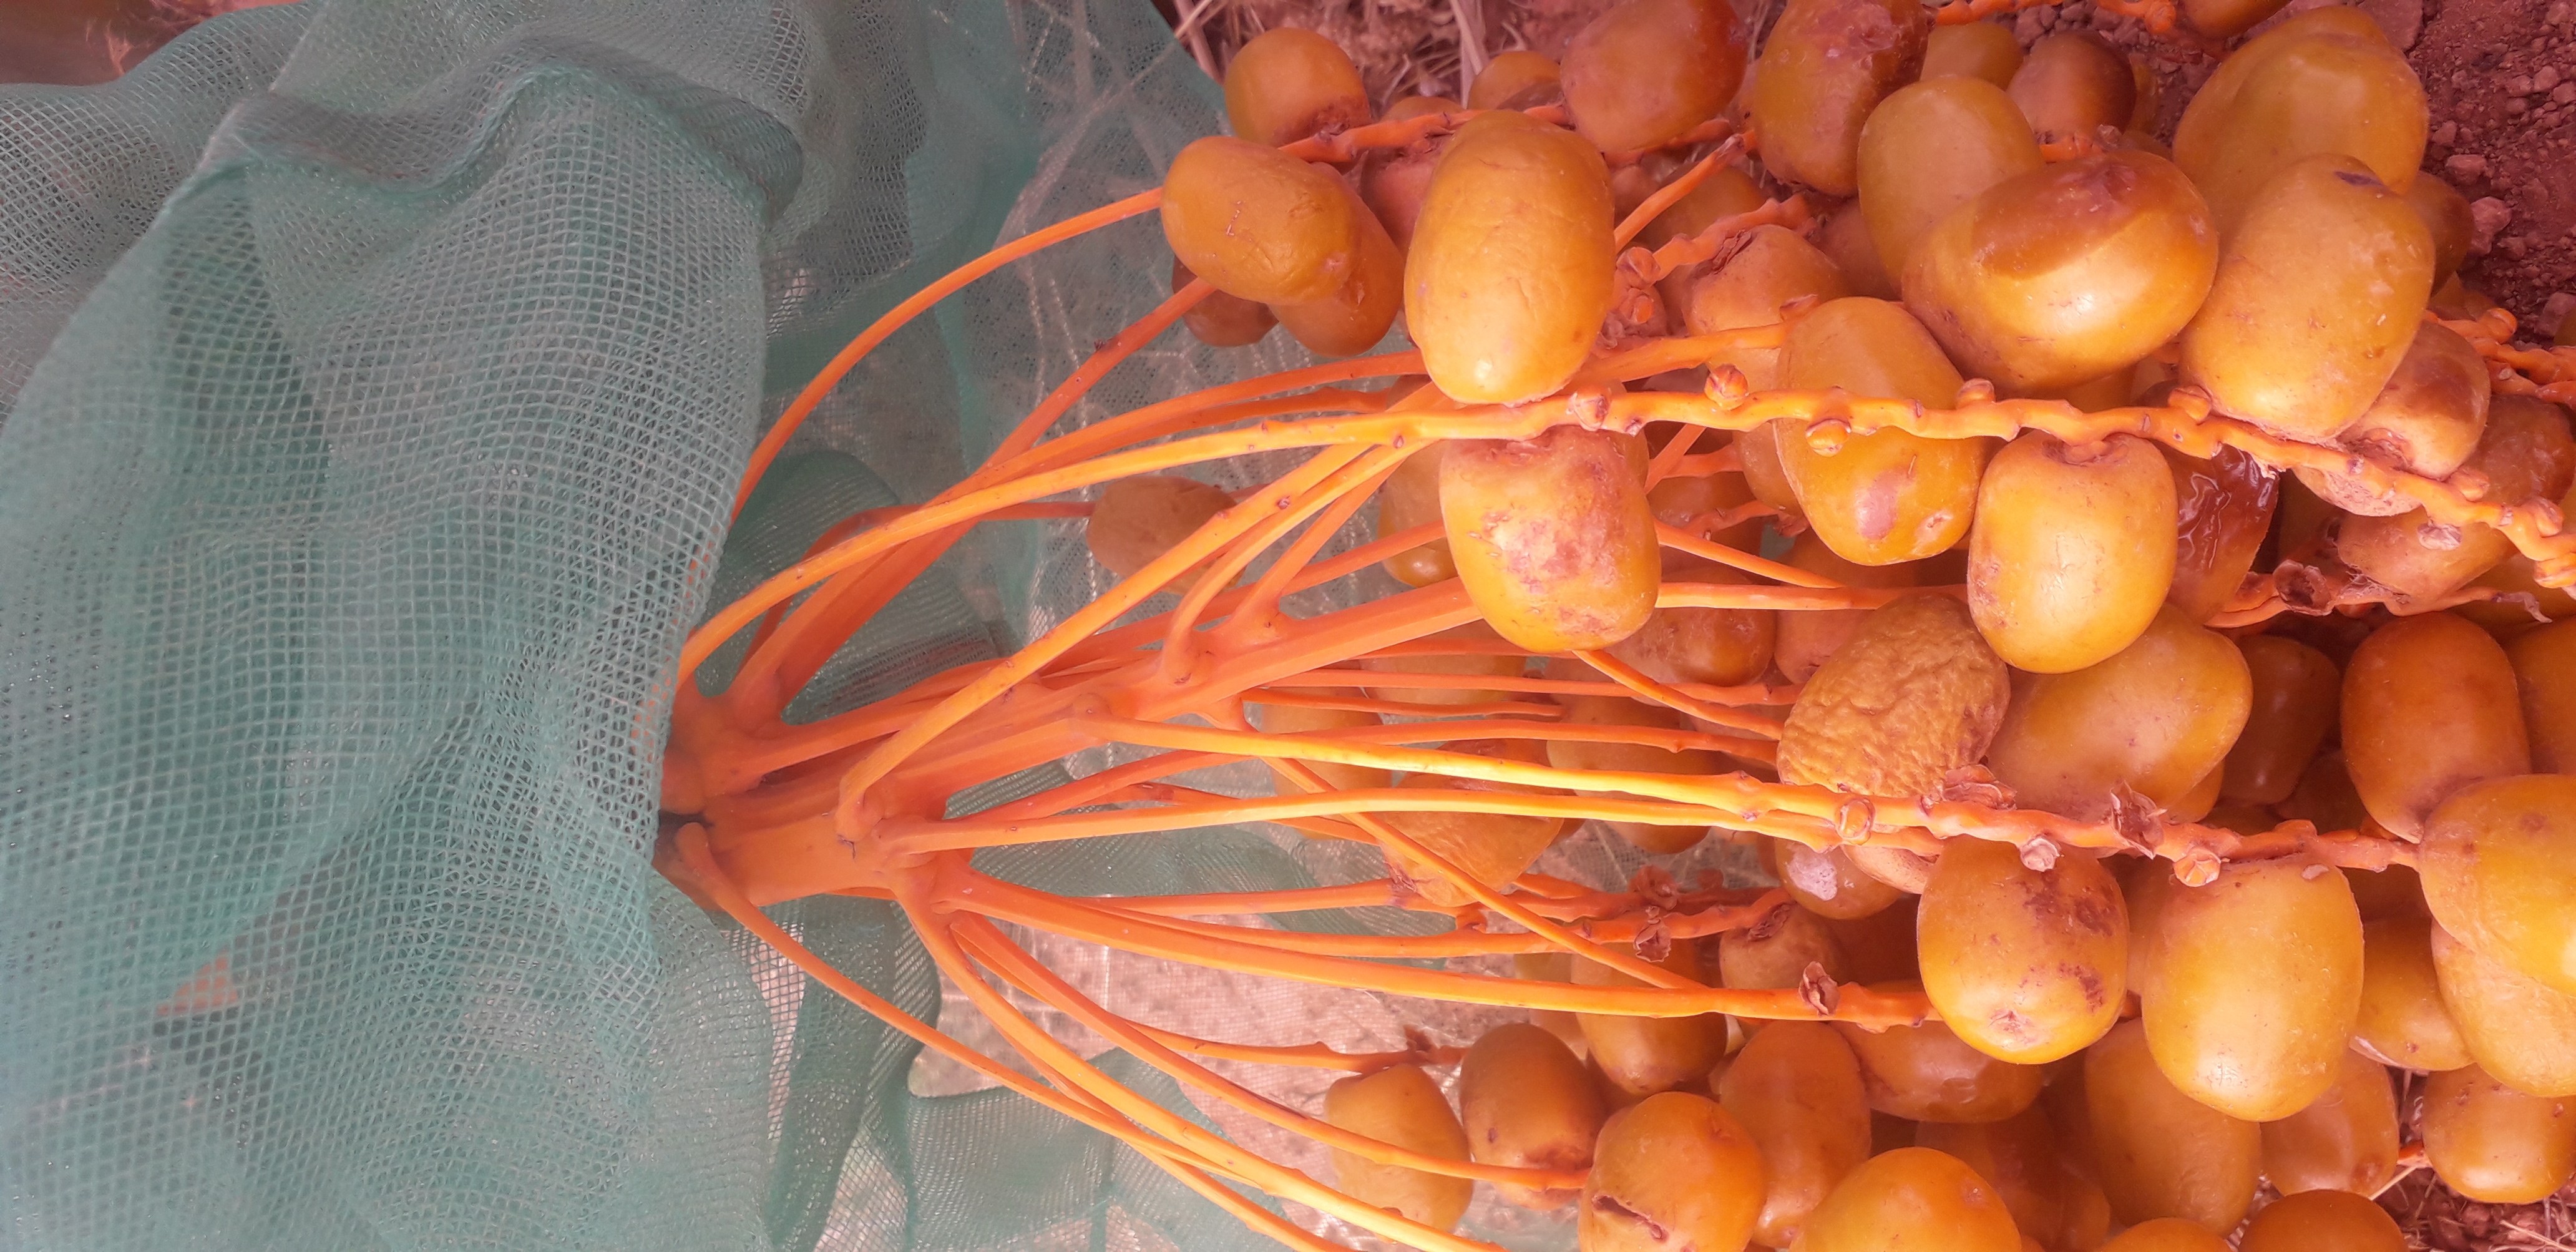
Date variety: Boufagous